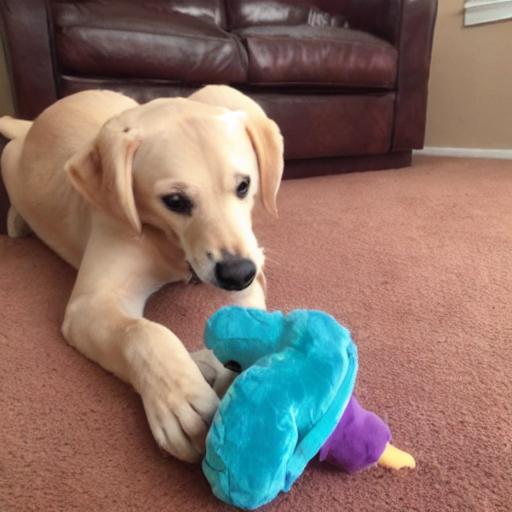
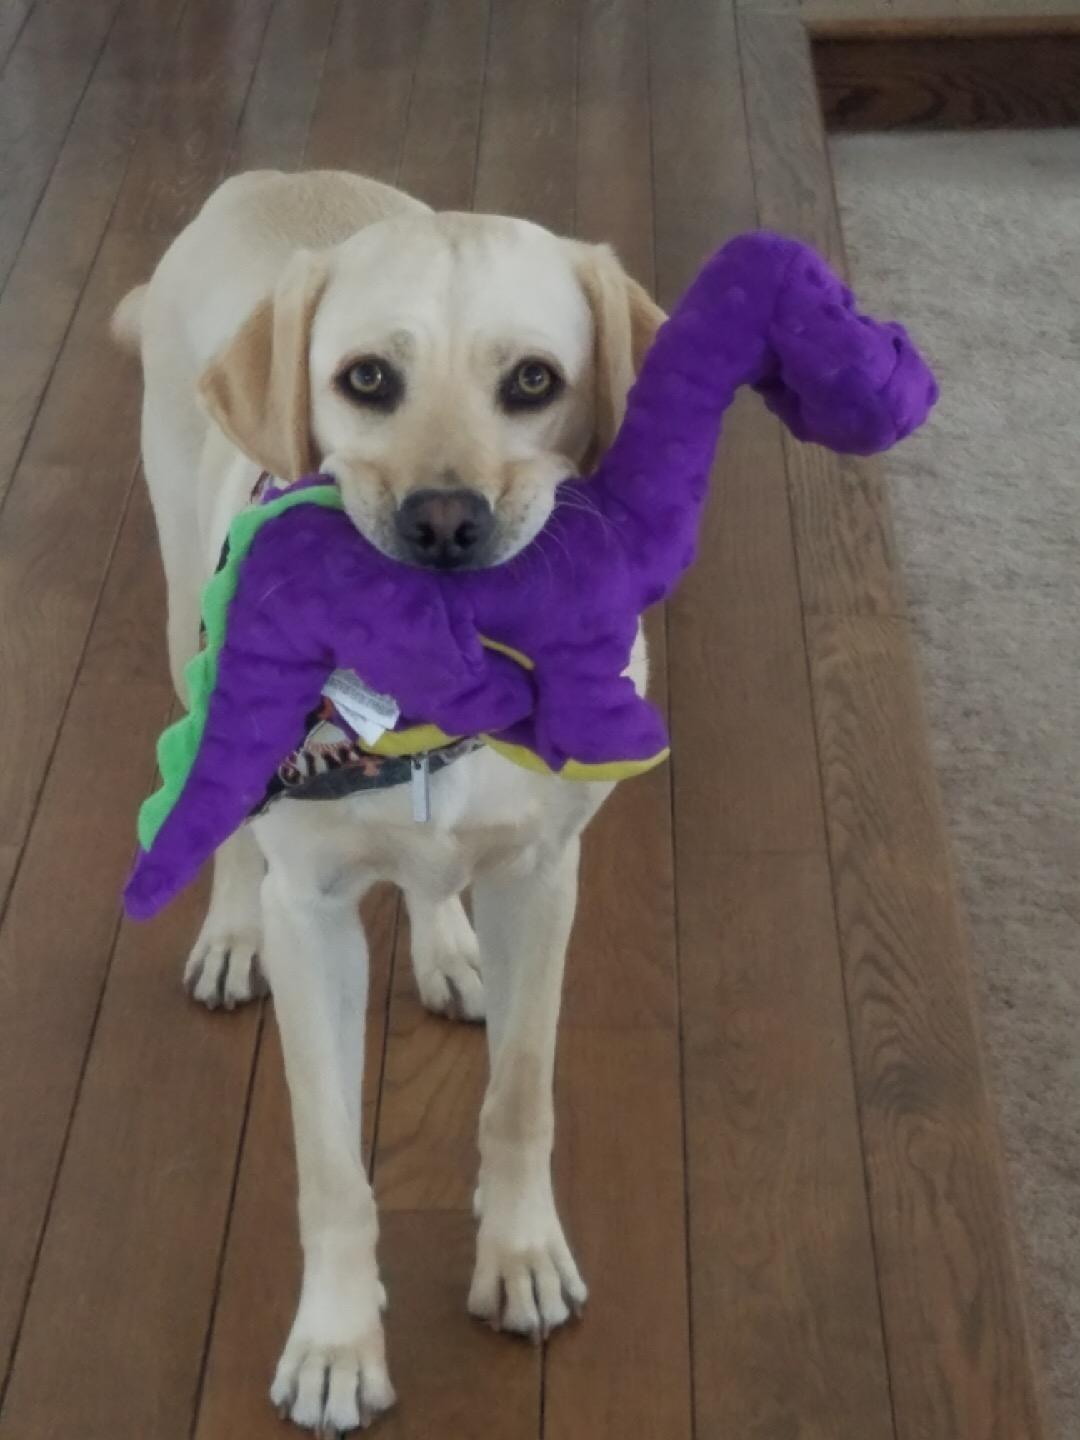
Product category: items_toy
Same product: no